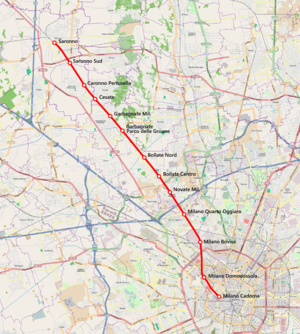
La ligne de Milan à Saronno est une ligne ferroviaire italienne appartenant à Ferrovie Nord Milano. C'est une ligne régionale située en région de Lombardie, elle relie les villes de Milan et de Saronno.